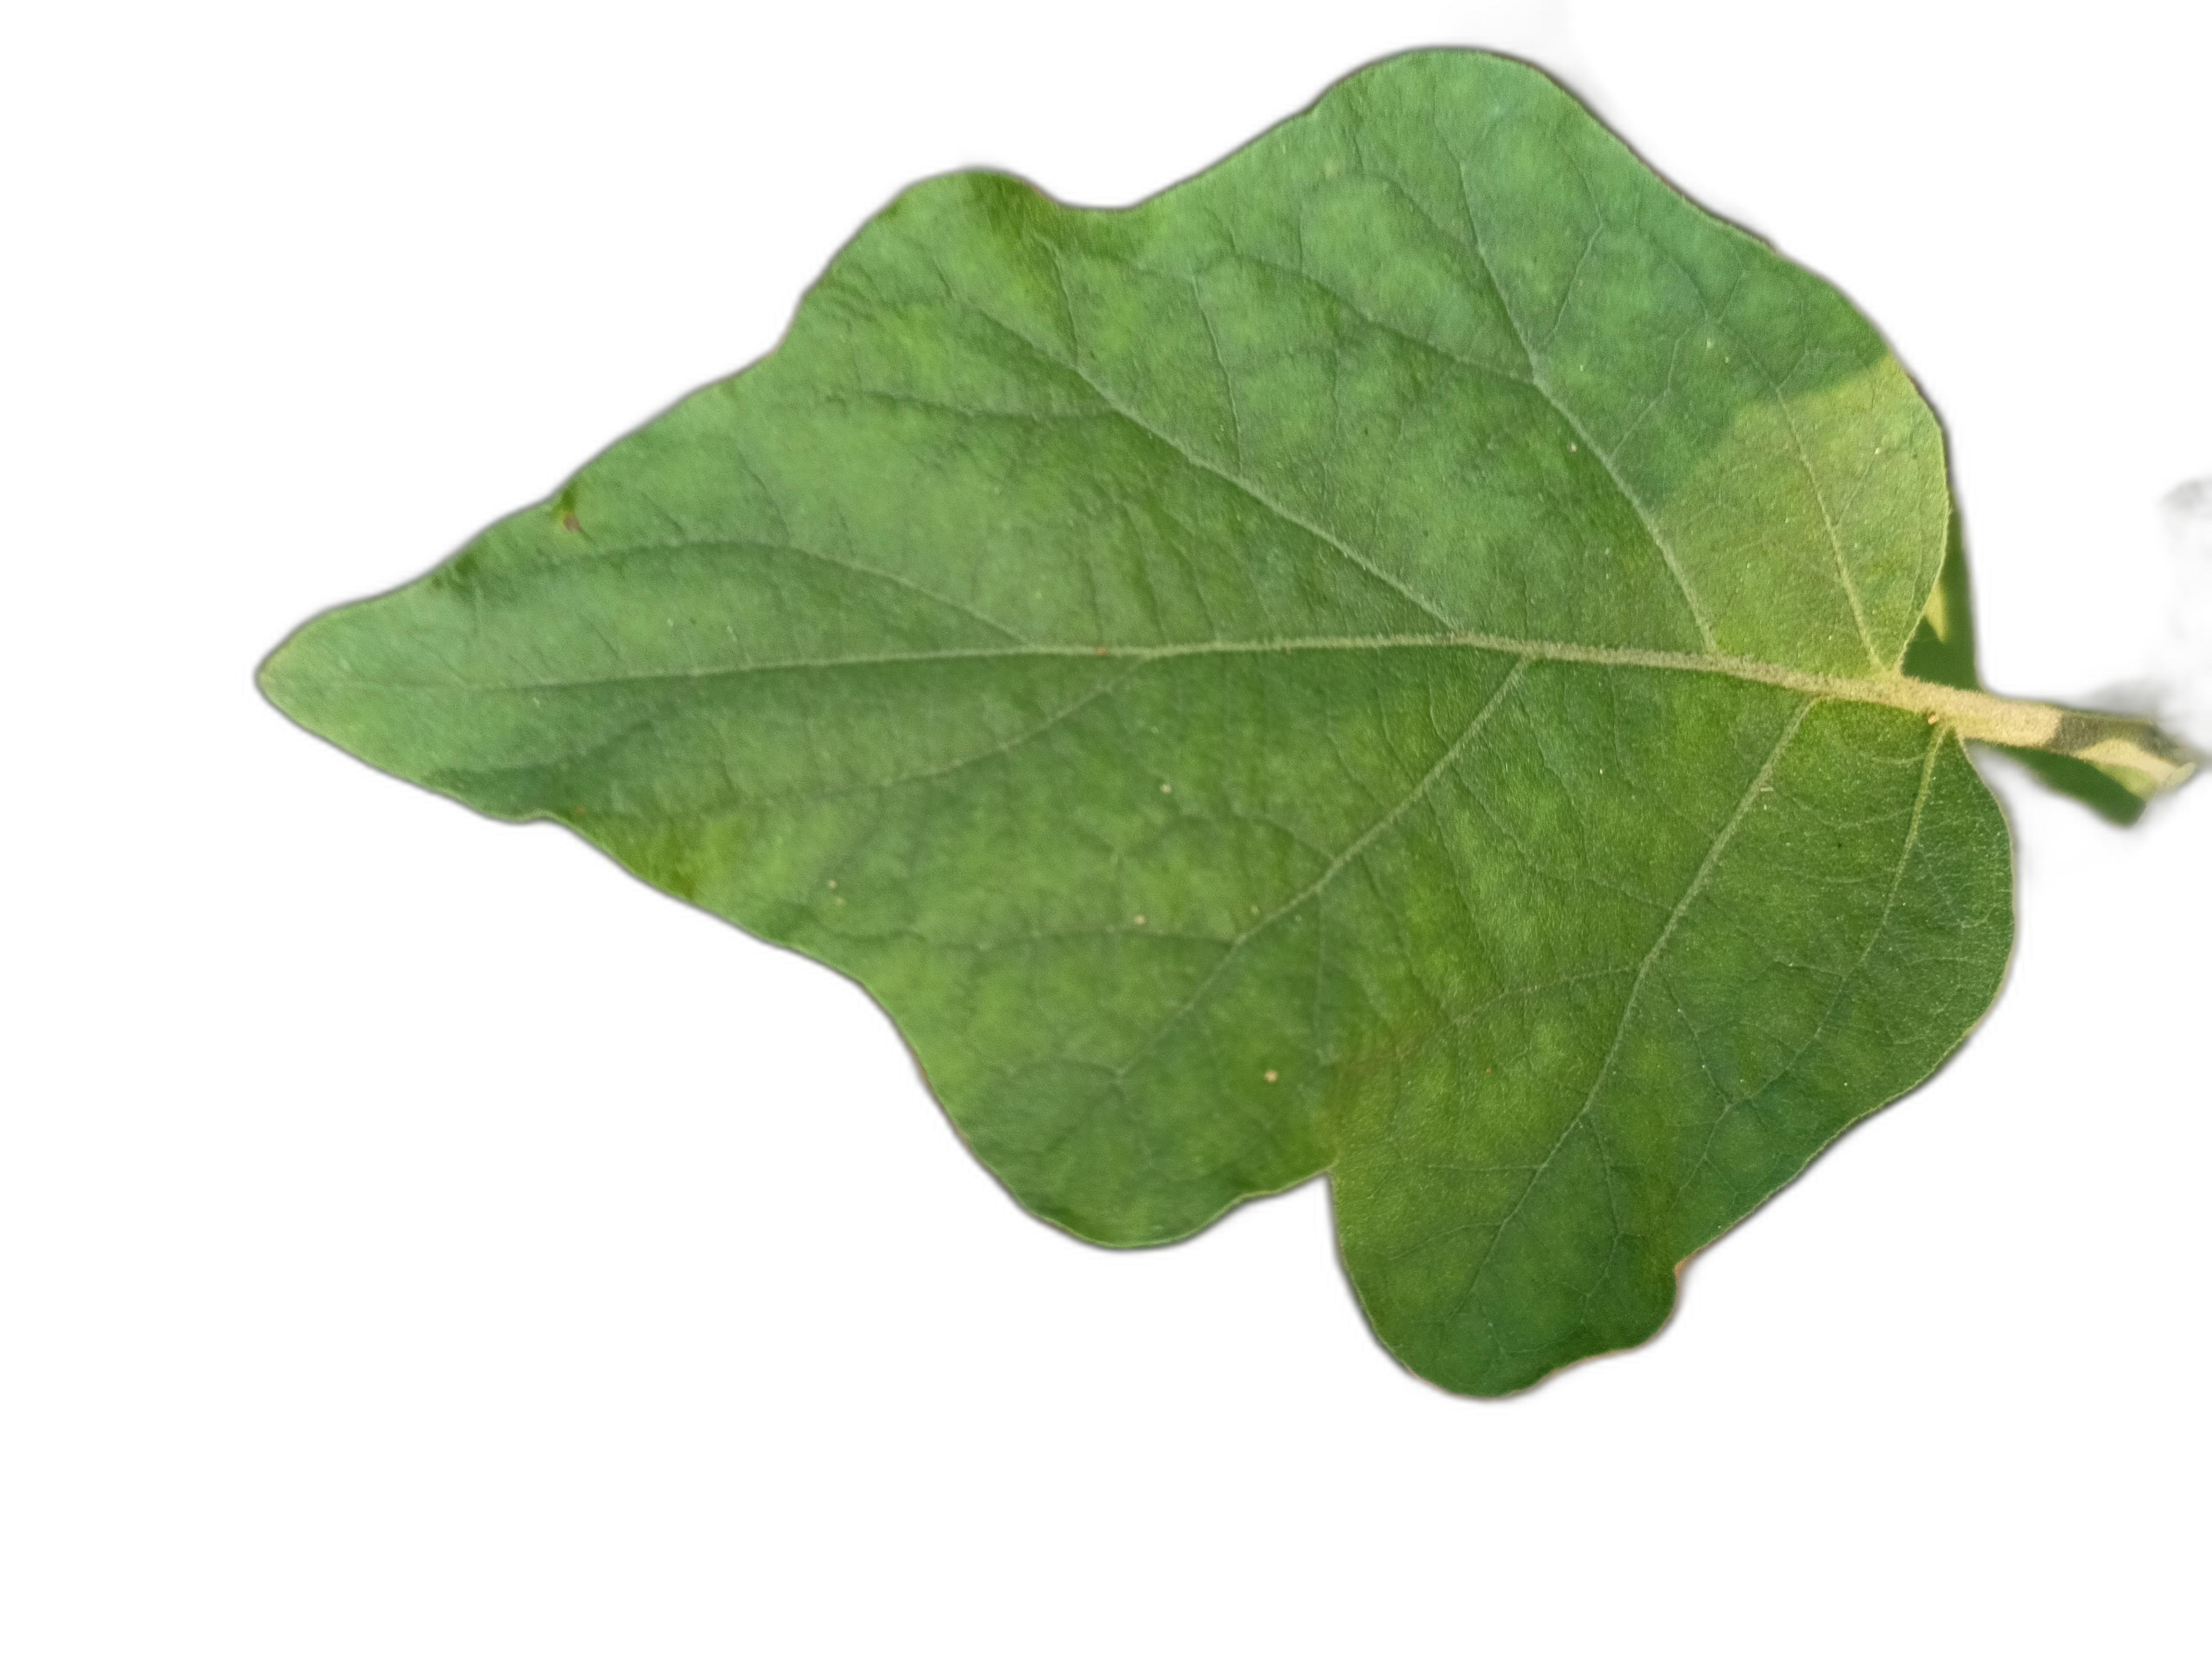
Label: Healthy Leaf